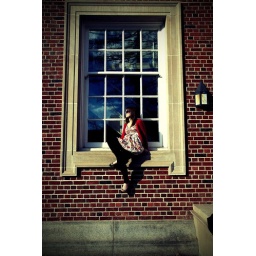
inspired by another Flickr-ite I coerced a friend into sitting precariously on a window ledge at the university.